Soviet Union in World War II

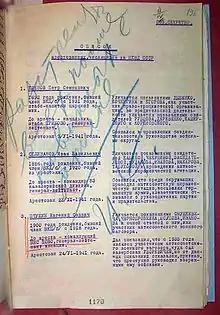
Beria's proposal of 29 January 1942, to execute 46 Soviet generals. Stalin's resolution: "Shoot all named in the list. – J. St."

Successes at Operation Bagration and in the year that followed were, in large part, due to an operational improved of battle-hardened Red Army, which has learned painful lessons from previous years battling the powerful Wehrmacht: better planning of offensives, efficient use of artillery, better handling of time and space during attacks in contradiction to Stalin's order "not a step back". To a lesser degree, the success of Bagration was due to a weakened Wehrmacht that lacked the fuel and armament they needed to operate effectively, growing Soviet advantages in manpower and materials, and the attacks of Allies on the Western Front. In his 1944 May Day speech, Stalin praised the Western Allies for diverting German resources in the Italian Campaign, Tass published detailed lists of the large numbers of supplies coming from Western Allies, and Stalin made a speech in November 1944 stating that Allied efforts in the West had already quickly drawn 75 German divisions to defend that region, without which, the Red Army could not yet have driven the Wehrmacht from Soviet territories. The weakened Wehrmacht also helped Soviet offensives because no effective German counter-offensive could be launched,